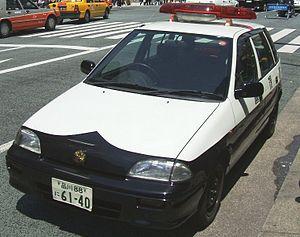
La Suzuki Cultus est une voiture compacte à 3 ou 5 portes à traction produite par Suzuki depuis 1983 en de multiples générations. Elle fut vendue au Canada sous le nom de Forsa, dans les pays arabes elle fut nommée Khyber et au Japon elle se nommait Cultus. On la connaît mieux sous le nom de Swift SA/SF.